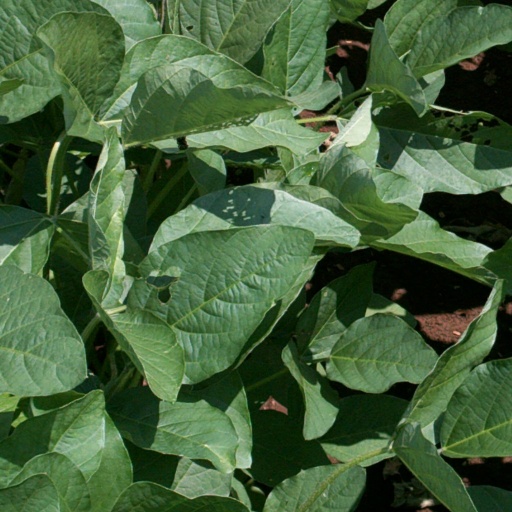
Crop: soybean